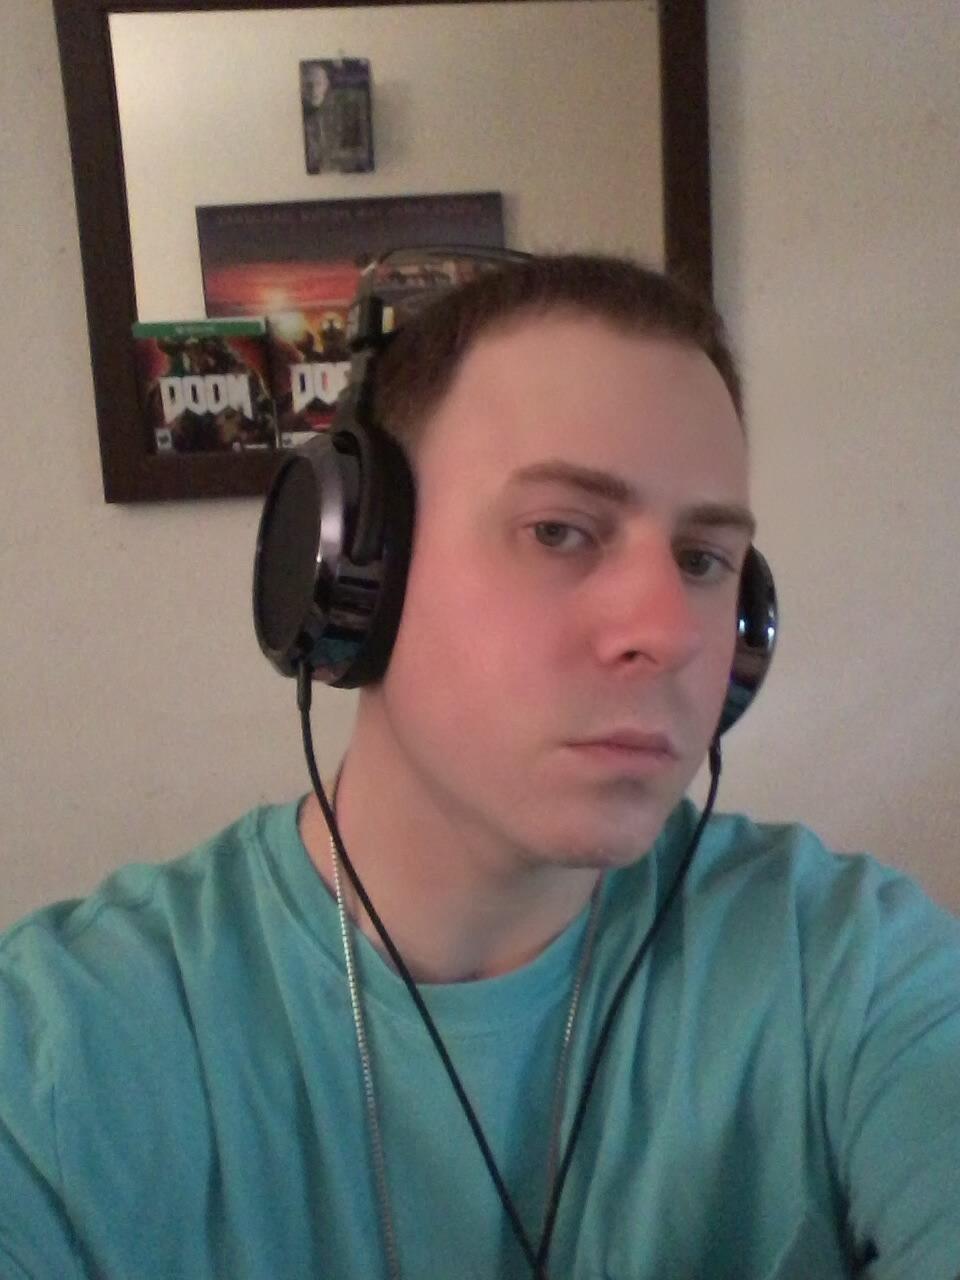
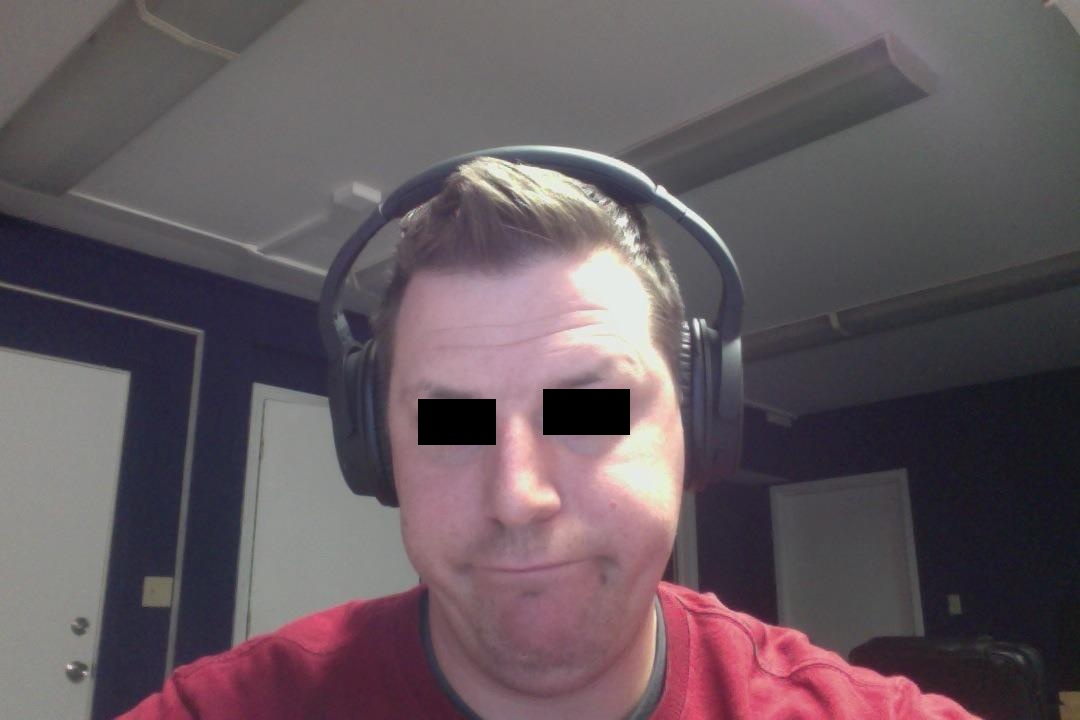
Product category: headphones
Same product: no